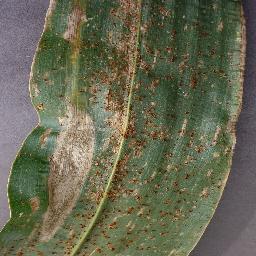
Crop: corn
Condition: (maize)_northern_blight